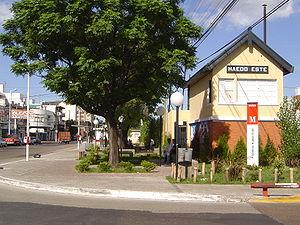
Haedo est une ville du partido de Morón, dans la province de Buenos Aires, en Argentine.